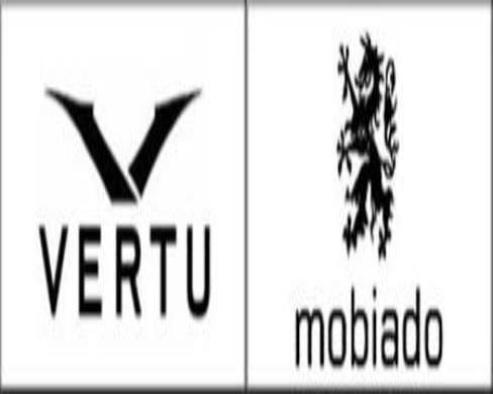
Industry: Others